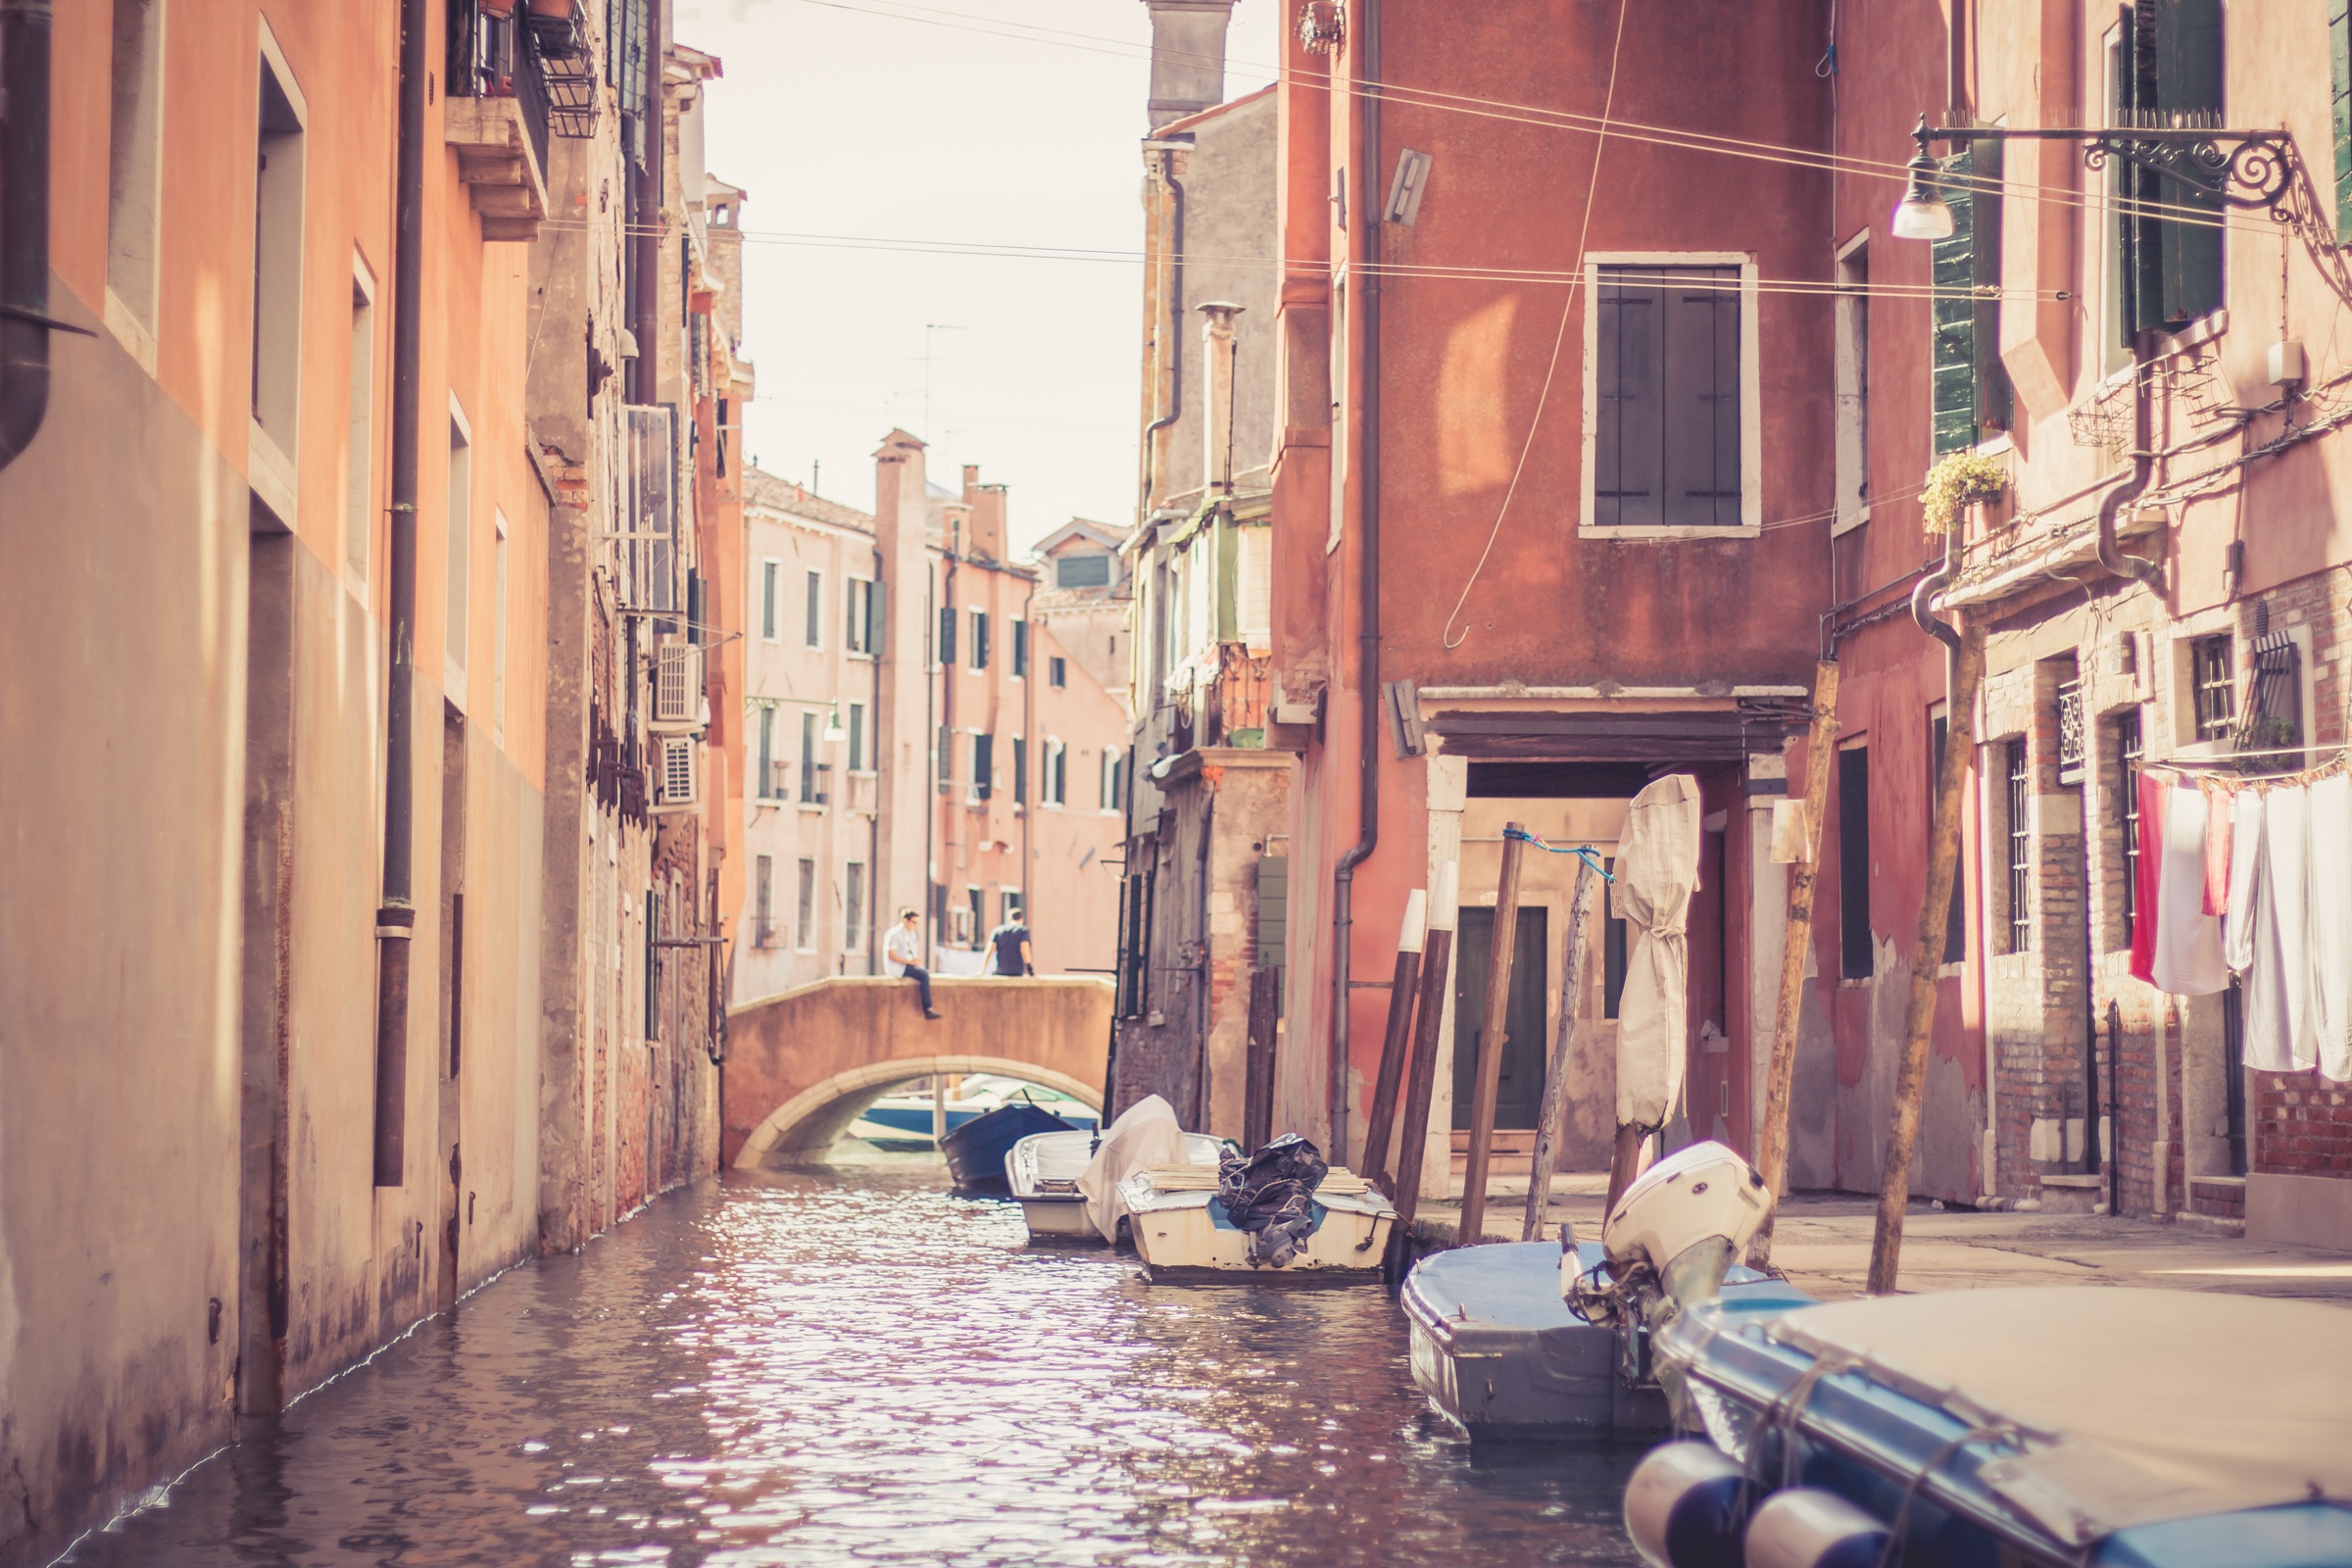
water, architecture, people, boat, bridge, street, retro, town, alley, city, canal, tourist, travel, europe, vehicle, scenic, italy, venice, historic, tourism, waterway, hipster, boating, infrastructure, boats, traveling, gondola, neighbourhood, matt